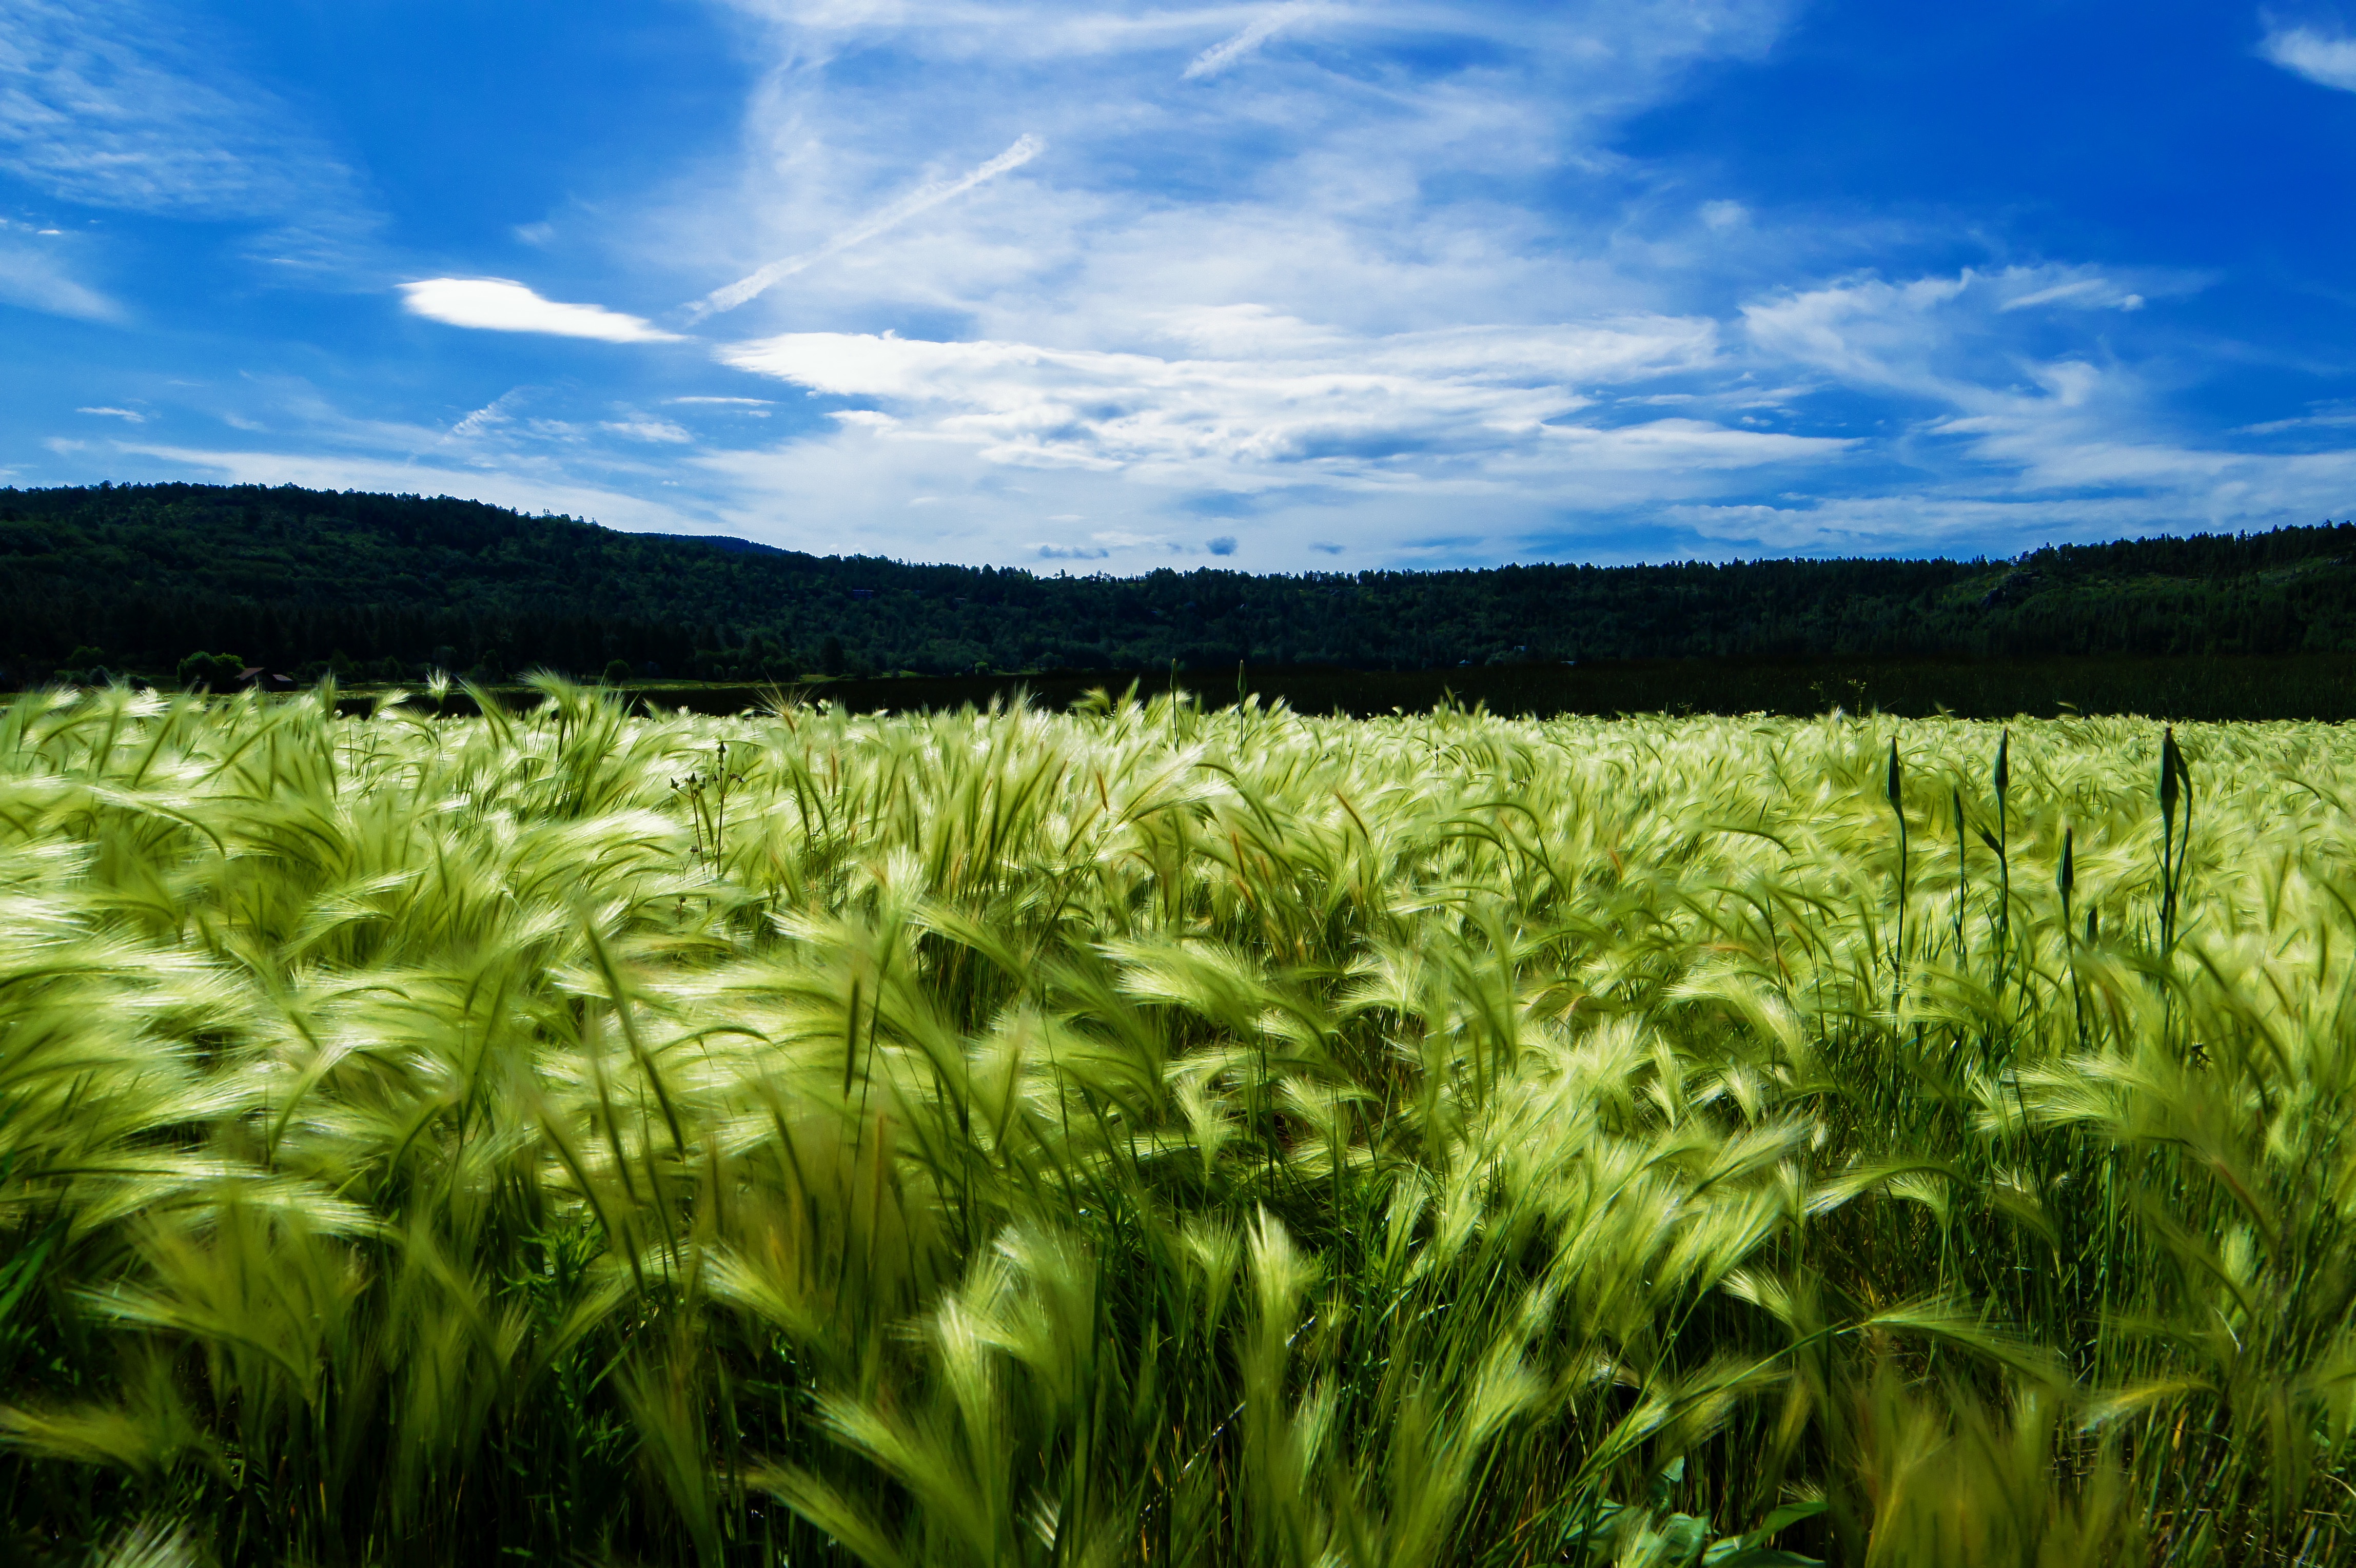
landscape, nature, grass, cloud, plant, sky, field, lawn, meadow, prairie, sunlight, flower, green, crop, pasture, soil, agriculture, plain, blue sky, grassland, cornfield, plantation, habitat, rural area, paddy field, grain field, natural environment, grass family